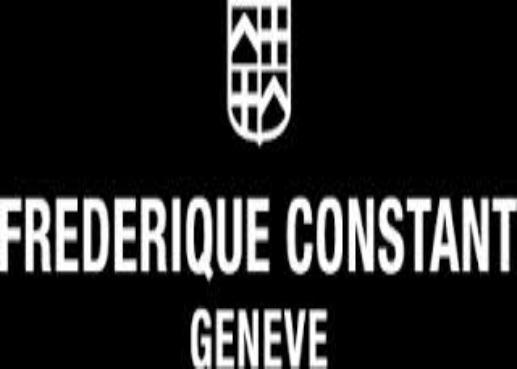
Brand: frederique constant
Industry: Electronic